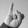
ASL letter: I